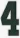
Number: 4